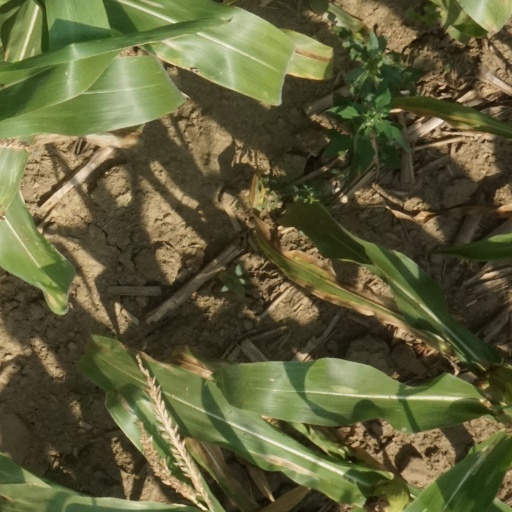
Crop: maize; corn